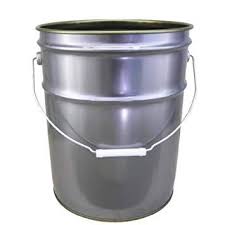
Label: metal